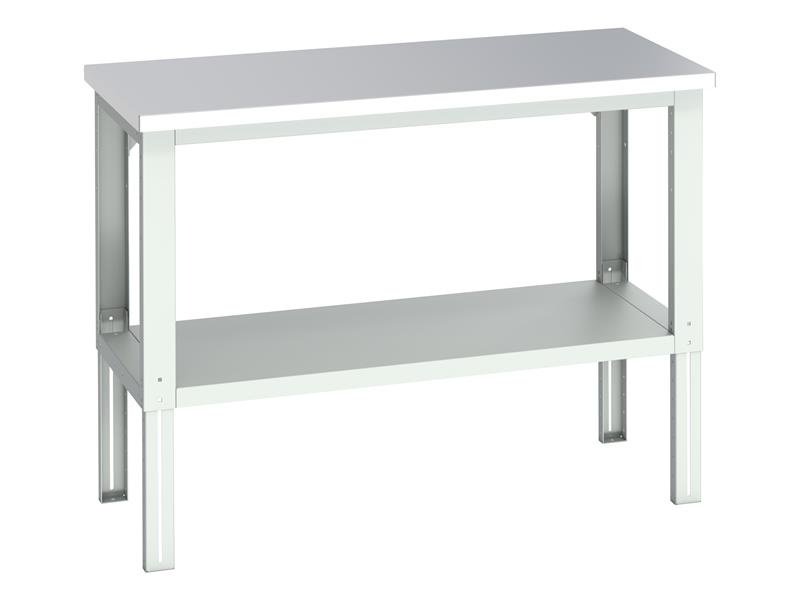
Cubio Adjustable Bench with Shelf
This BOTT Cubio Adjustable Bench comes with full depth shelf and a heavy-duty braced design. Offers the flexibility and functionality required to create completely customisable workstations which increase productivity and efficiency in the workplace. It has an adjustable working height, between 740 and 1140mm. Up to 800kg UDL capacity. Bott have a minimum order value of £15.00, if an order falls below this then it will automatically be made up to this value. They also charge a delivery charge of £8.50 to UK mainland addresses for any order that falls below £75.00 nett.
Brand: Bott
Category: Furniture > Benches > Storage & Entryway Benches > Cubby Benches